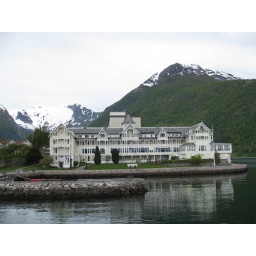
The largest wooden building in Europe in Norway fjord